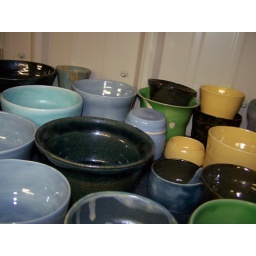
Mudworks colors - pea green, yellow (gets white clouds in it sometimes), wedgewood, old pot from first year in middle.